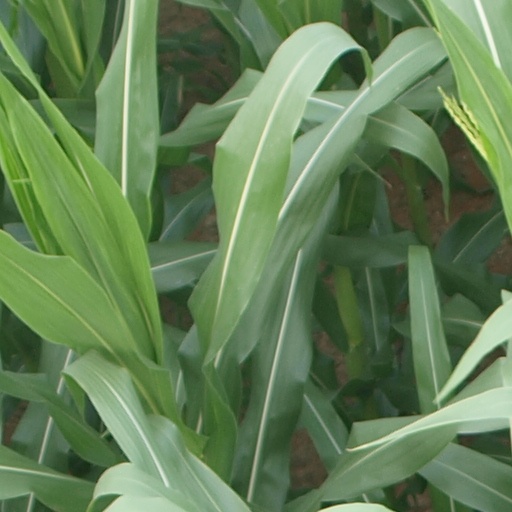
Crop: maize; corn